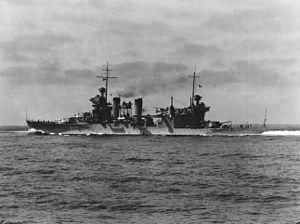
Cette liste dresse les plus grandes catastrophes maritimes pendant la Seconde Guerre mondiale au regard du nombre de victimes. Du fait de son contexte, une Seconde Guerre mondiale sanguinaire entachée de nombreux drames, ces catastrophes resteront longtemps quasi ignorées.